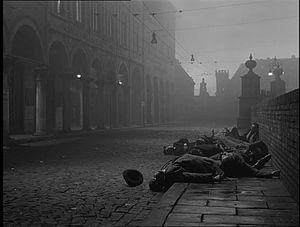
100 films italiens à sauver est une initiative qui a pour finalité de mettre en avant 100 pellicules de films qui ont contribué au changement de la mémoire collective de l'Italie entre 1942 et 1978.
La Longue Nuit de 43 est un film italien réalisé en 1960 par Florestano Vancini.